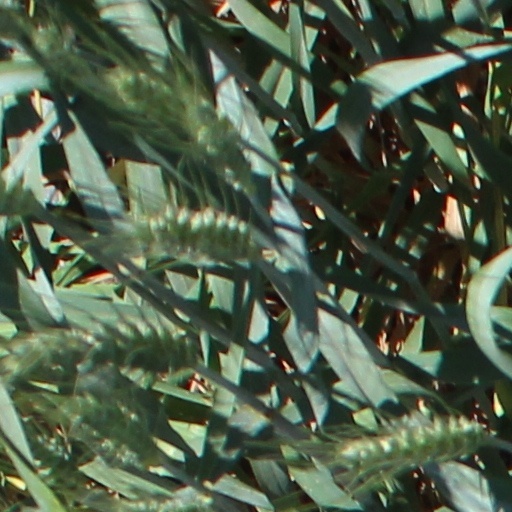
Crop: wheat